Frederick, Maryland

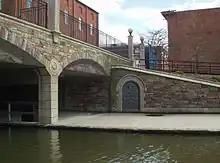
The Community Bridge mural in Frederick

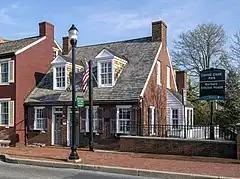
Barbara Fritchie house

Admiral Winfield Scott Schley (1839–1911) was born at "Richfields", the mansion home of his father. He became an important naval commander of the American fleet on board his flagship and heavy cruiser USS "Brooklyn" along with Admiral William T. Sampson in the Battle of Santiago de Cuba off the shores of the Spanish island colony of Cuba in the Spanish–American War in 1898. Major Henry Schley's son, Dr. Fairfax Schley, was instrumental in setting up the Frederick County Agricultural Society and the Great Frederick Fair. Gilmer Schley served as Mayor from 1919 to 1922, and the Schleys remained one of the town's leading families into the late-20th century.